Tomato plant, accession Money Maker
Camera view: vertical (180 deg); turntable rotation: 90 degrees
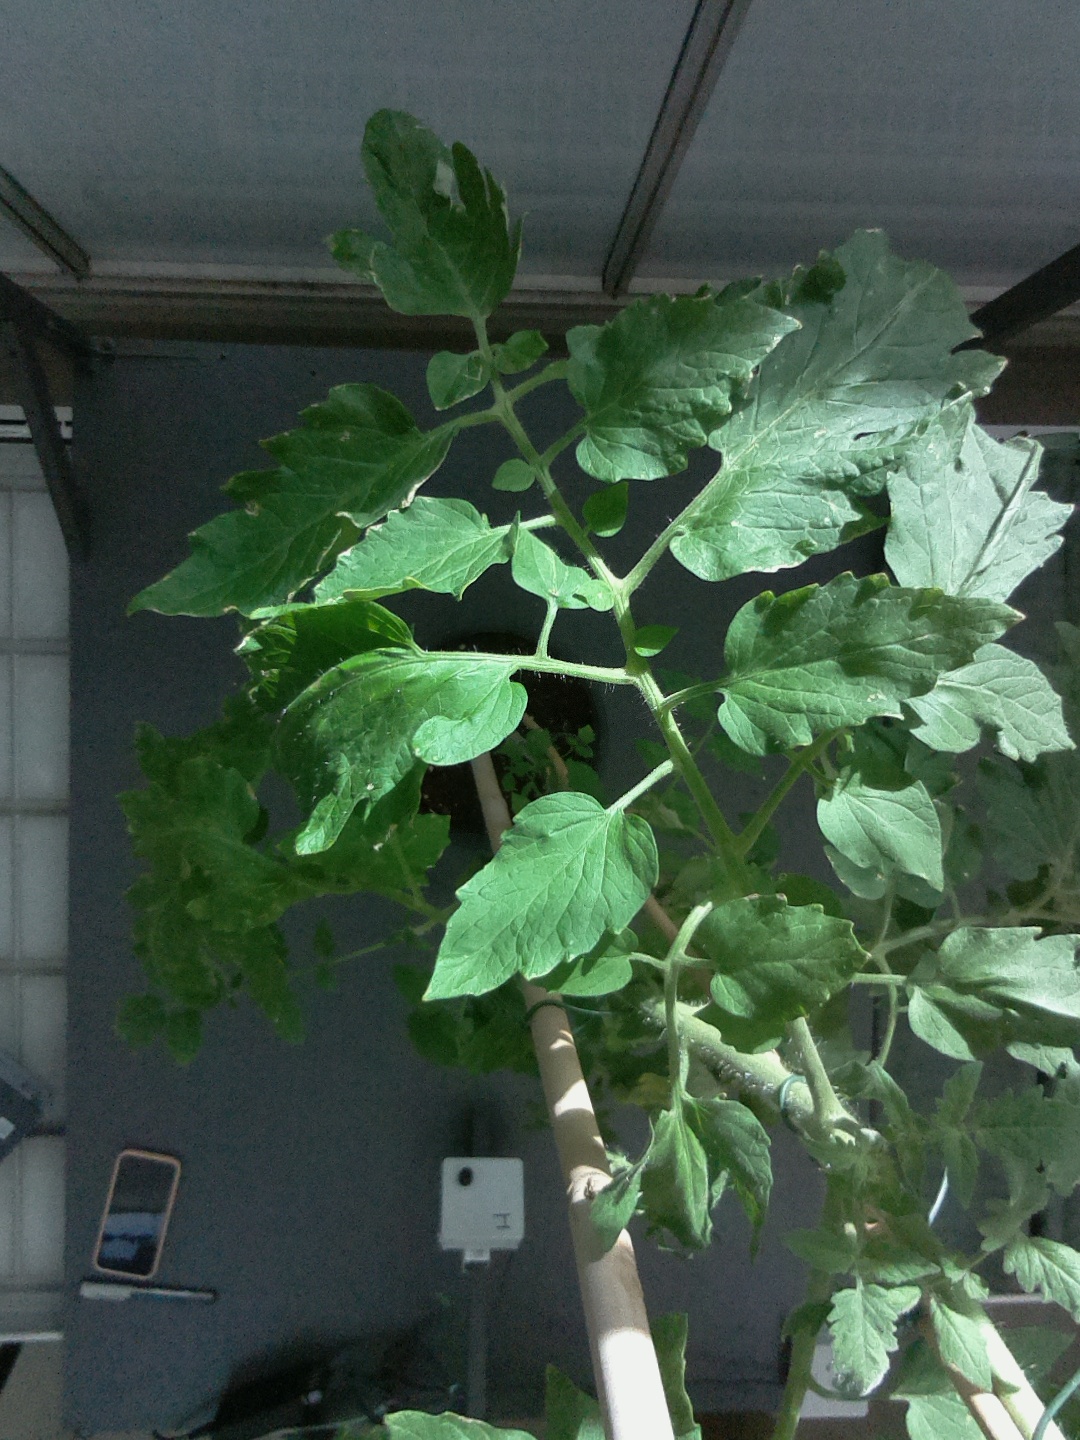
BBCH growth stage 78: 80% -90% of final fruit size